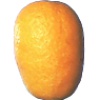
Label: Kumquats 1